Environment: real
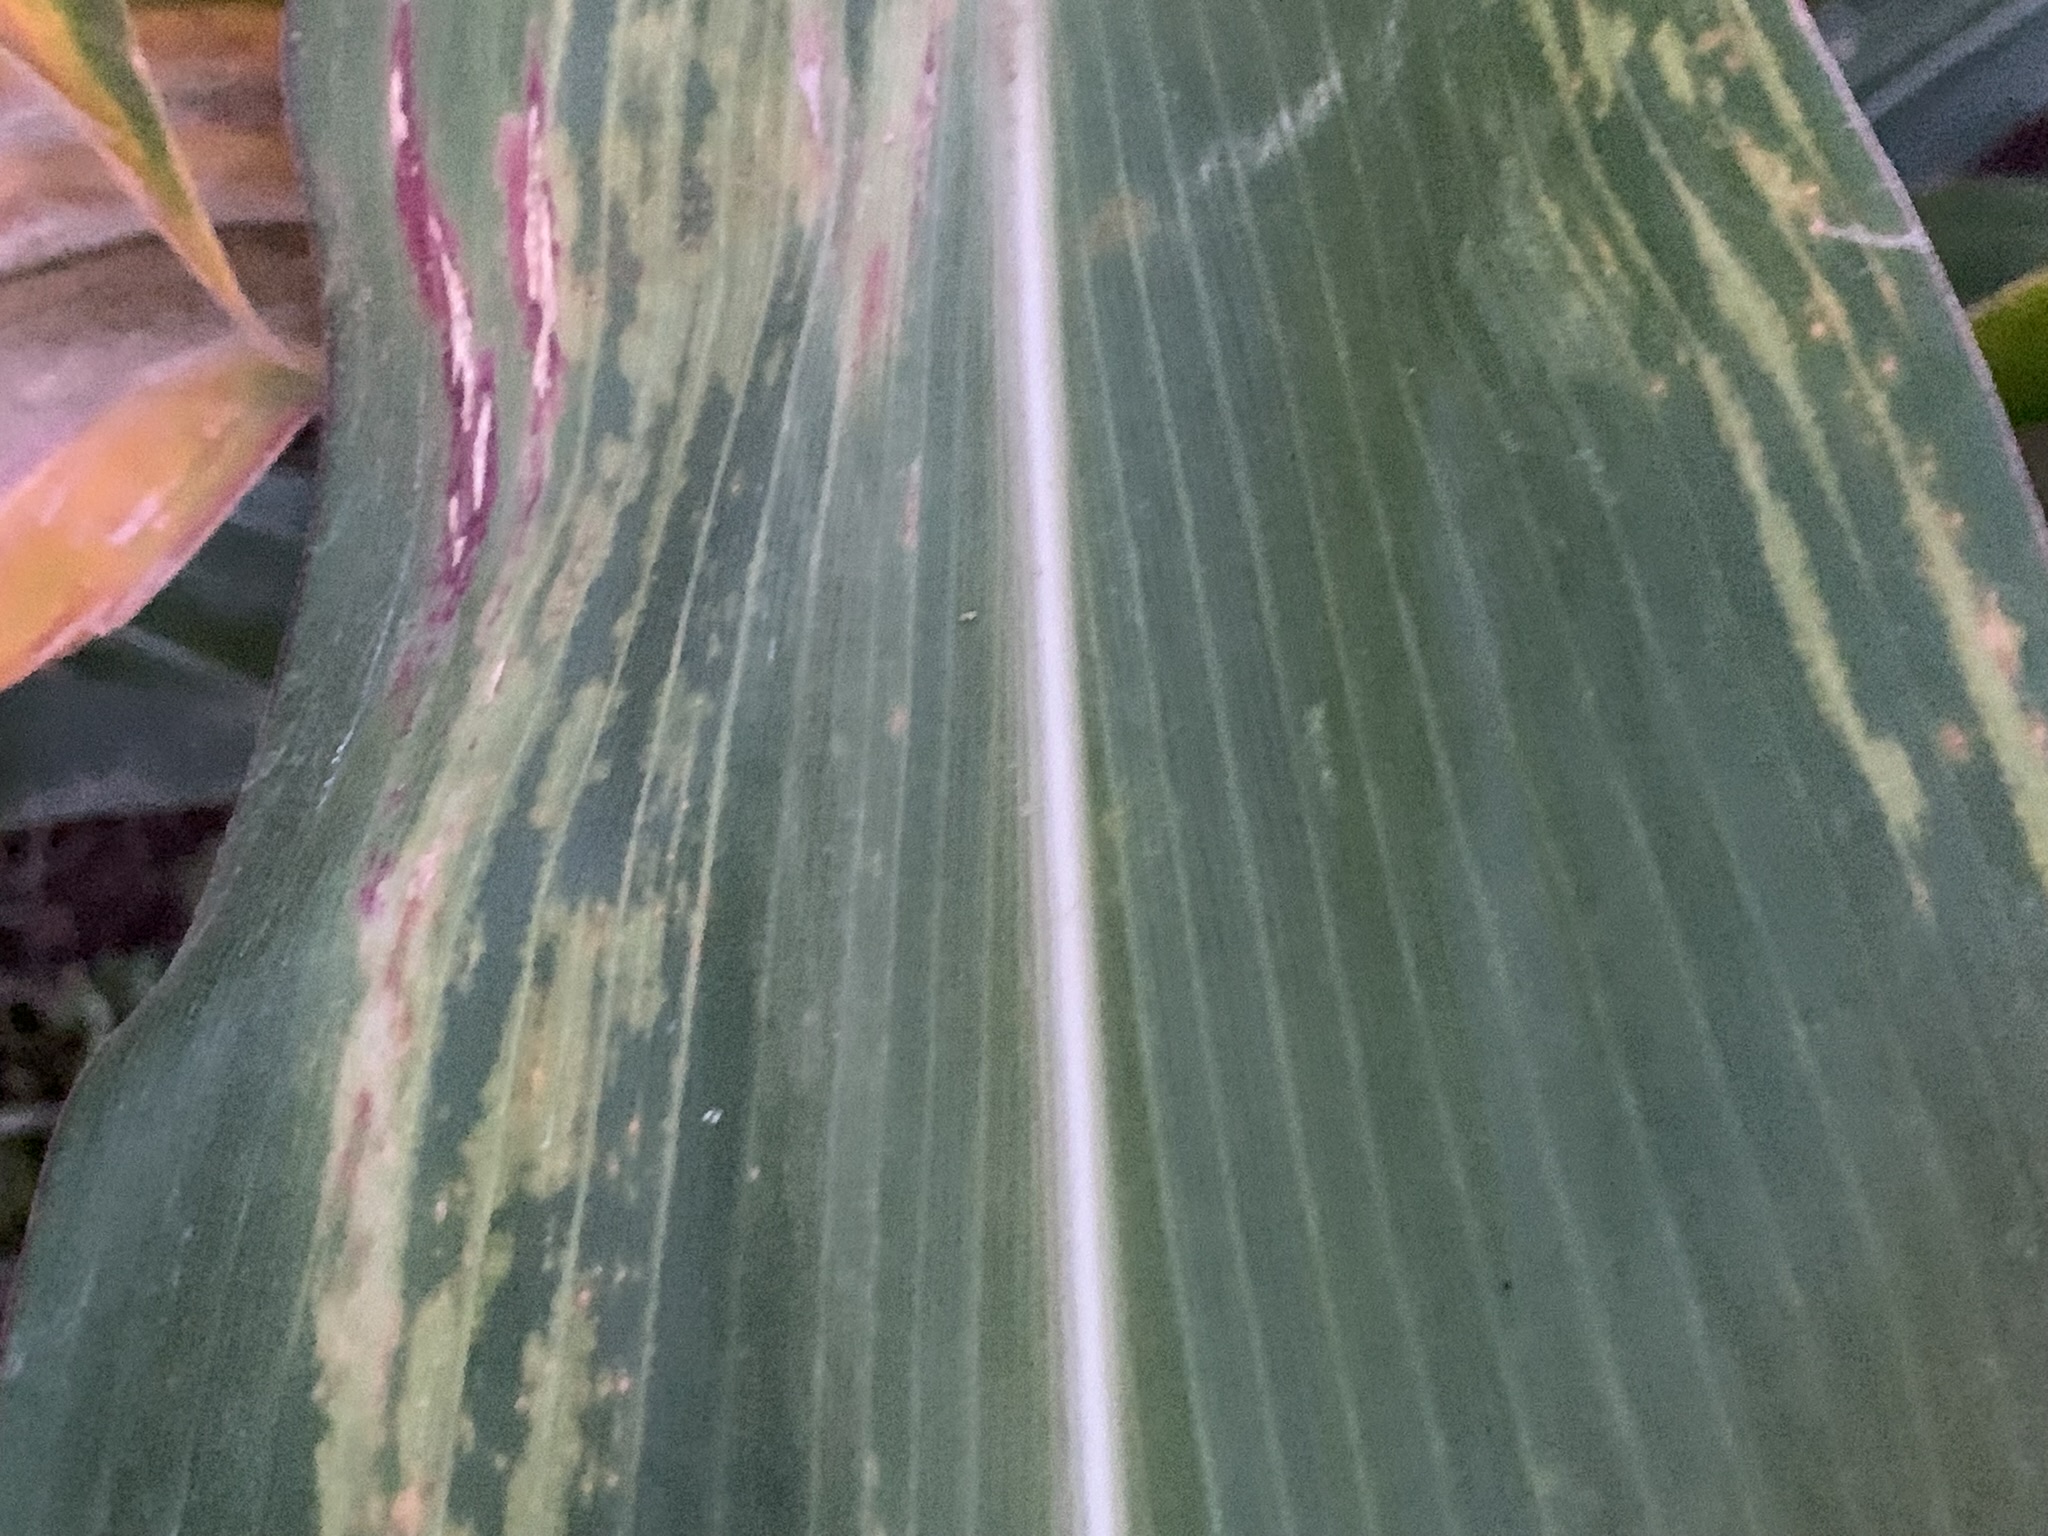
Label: lethal_necrosis